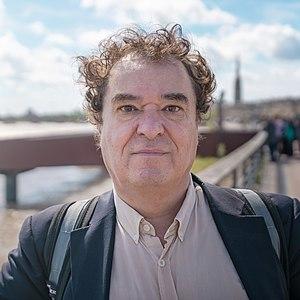
Guillaume Bourgeois, Maitre de conférence HDR - Université de Poitiers
Guillaume Bourgeois est un historien contemporanéistes français. Il est maître de conférences à l’Université de Poitiers et directeur de l'Atlas historique de la Nouvelle-Aquitaine. Il est spécialiste en histoire politique et sociale du XXᵉ siècle. Il s’attache principalement à l’étude du phénomène communiste et à une sociologie des réseaux de renseignements ; il est expert de l’activité des services spéciaux soviétiques. Il est l’un des fondateurs de la revue Communisme, en 1982, aux Presses universitaires de France.